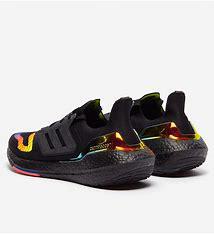
Brand: Adidas
Model: Ultraboost 22